Herniss

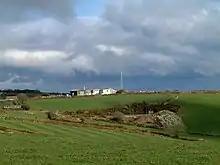
An industrial site at Herniss Quarry

Herniss is a hamlet in the civil parish of Mabe in west Cornwall, England. Herniss is on the A394 main road. It is in the civil parish of Stithians